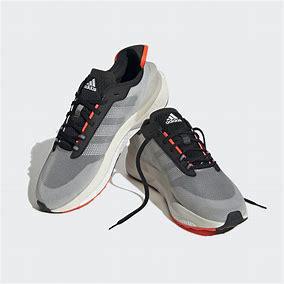
Brand: Adidas
Model: Avryn